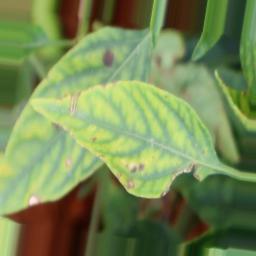
Label: nutritional